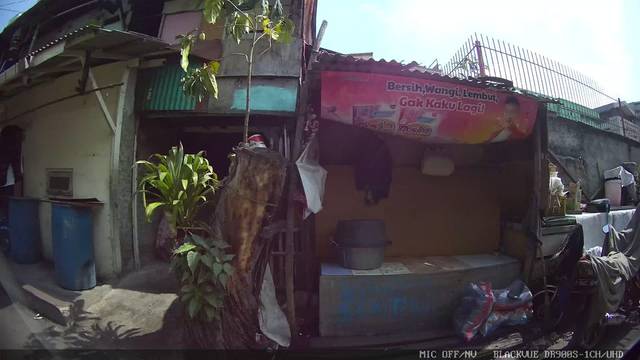
Region: Indonesia
Coordinates: -6.13, 106.838